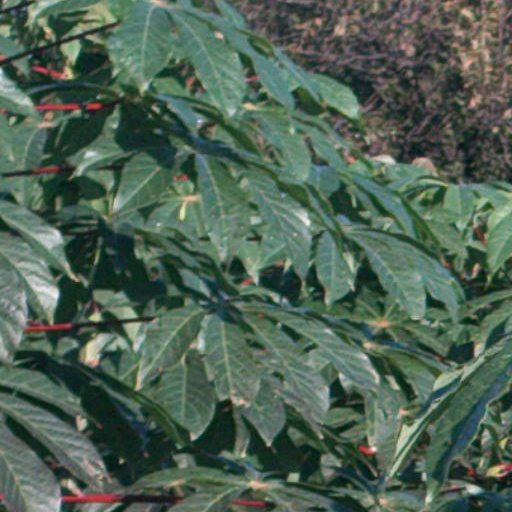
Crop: cassava